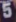
Number: 5